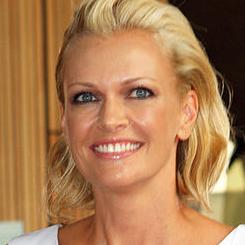
Age: 38